Citroën C-Zero

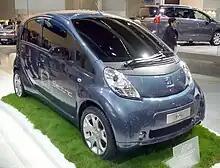
Peugeot iOn.

The C-ZERO is the French version of the Mitsubishi i-MiEV electric vehicle, based on the Mitsubishi i a kei car sold in Japan, and is the result of the partnership between PSA and Mitsubishi. After the Peugeot iOn was presented at the Frankfurt Auto Show, the Citroen C-ZERO marks the second part of the marketing of electric vehicles in Europe. The C-ZERO expands Citroëns small-vehicle range with a 100% electric car. It is designed to facilitate urban mobility: small size, quick charging and sufficient range for daily commutes.